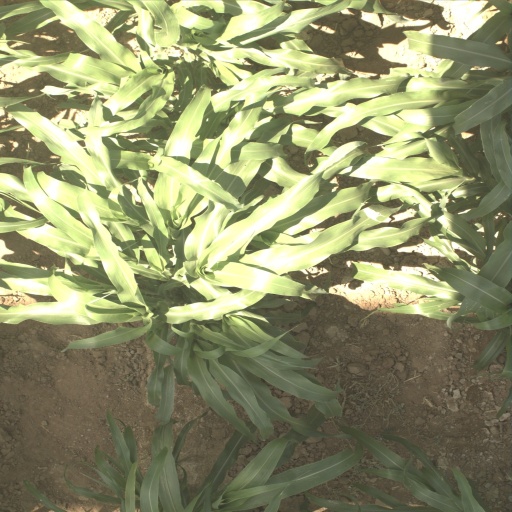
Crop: sorghum